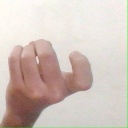
अक्षर: ज